Juliusz Słowacki Polish Grammar School

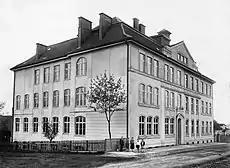
Juliusz Słowacki Polish Grammar School in the 1920s

The period after World War I seemed to be very turbulent. The independent Czechoslovak Republic was proclaimed on 28 October 1918; the Polish Republic on November 11. Silesia, mainly Cieszyn Silesia, became the eye of conflict between the two.